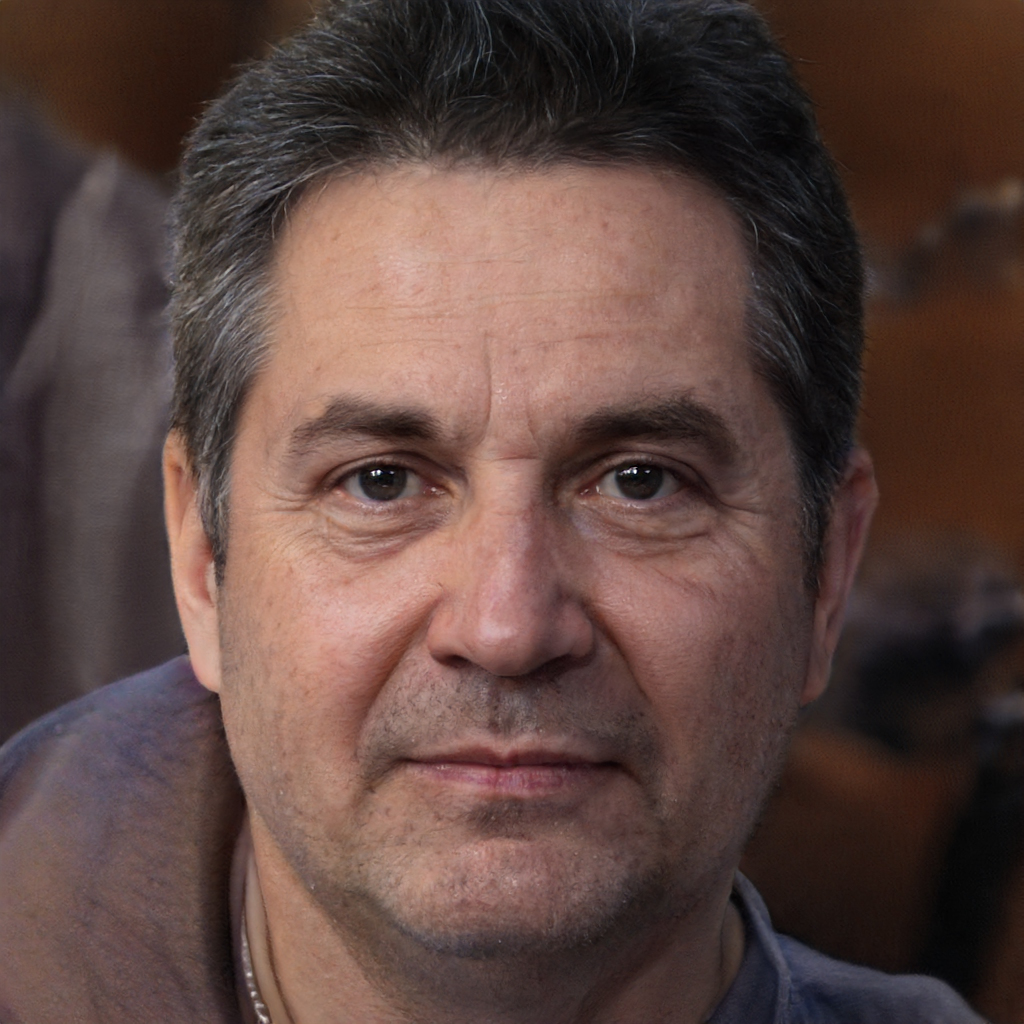
Gender: Male